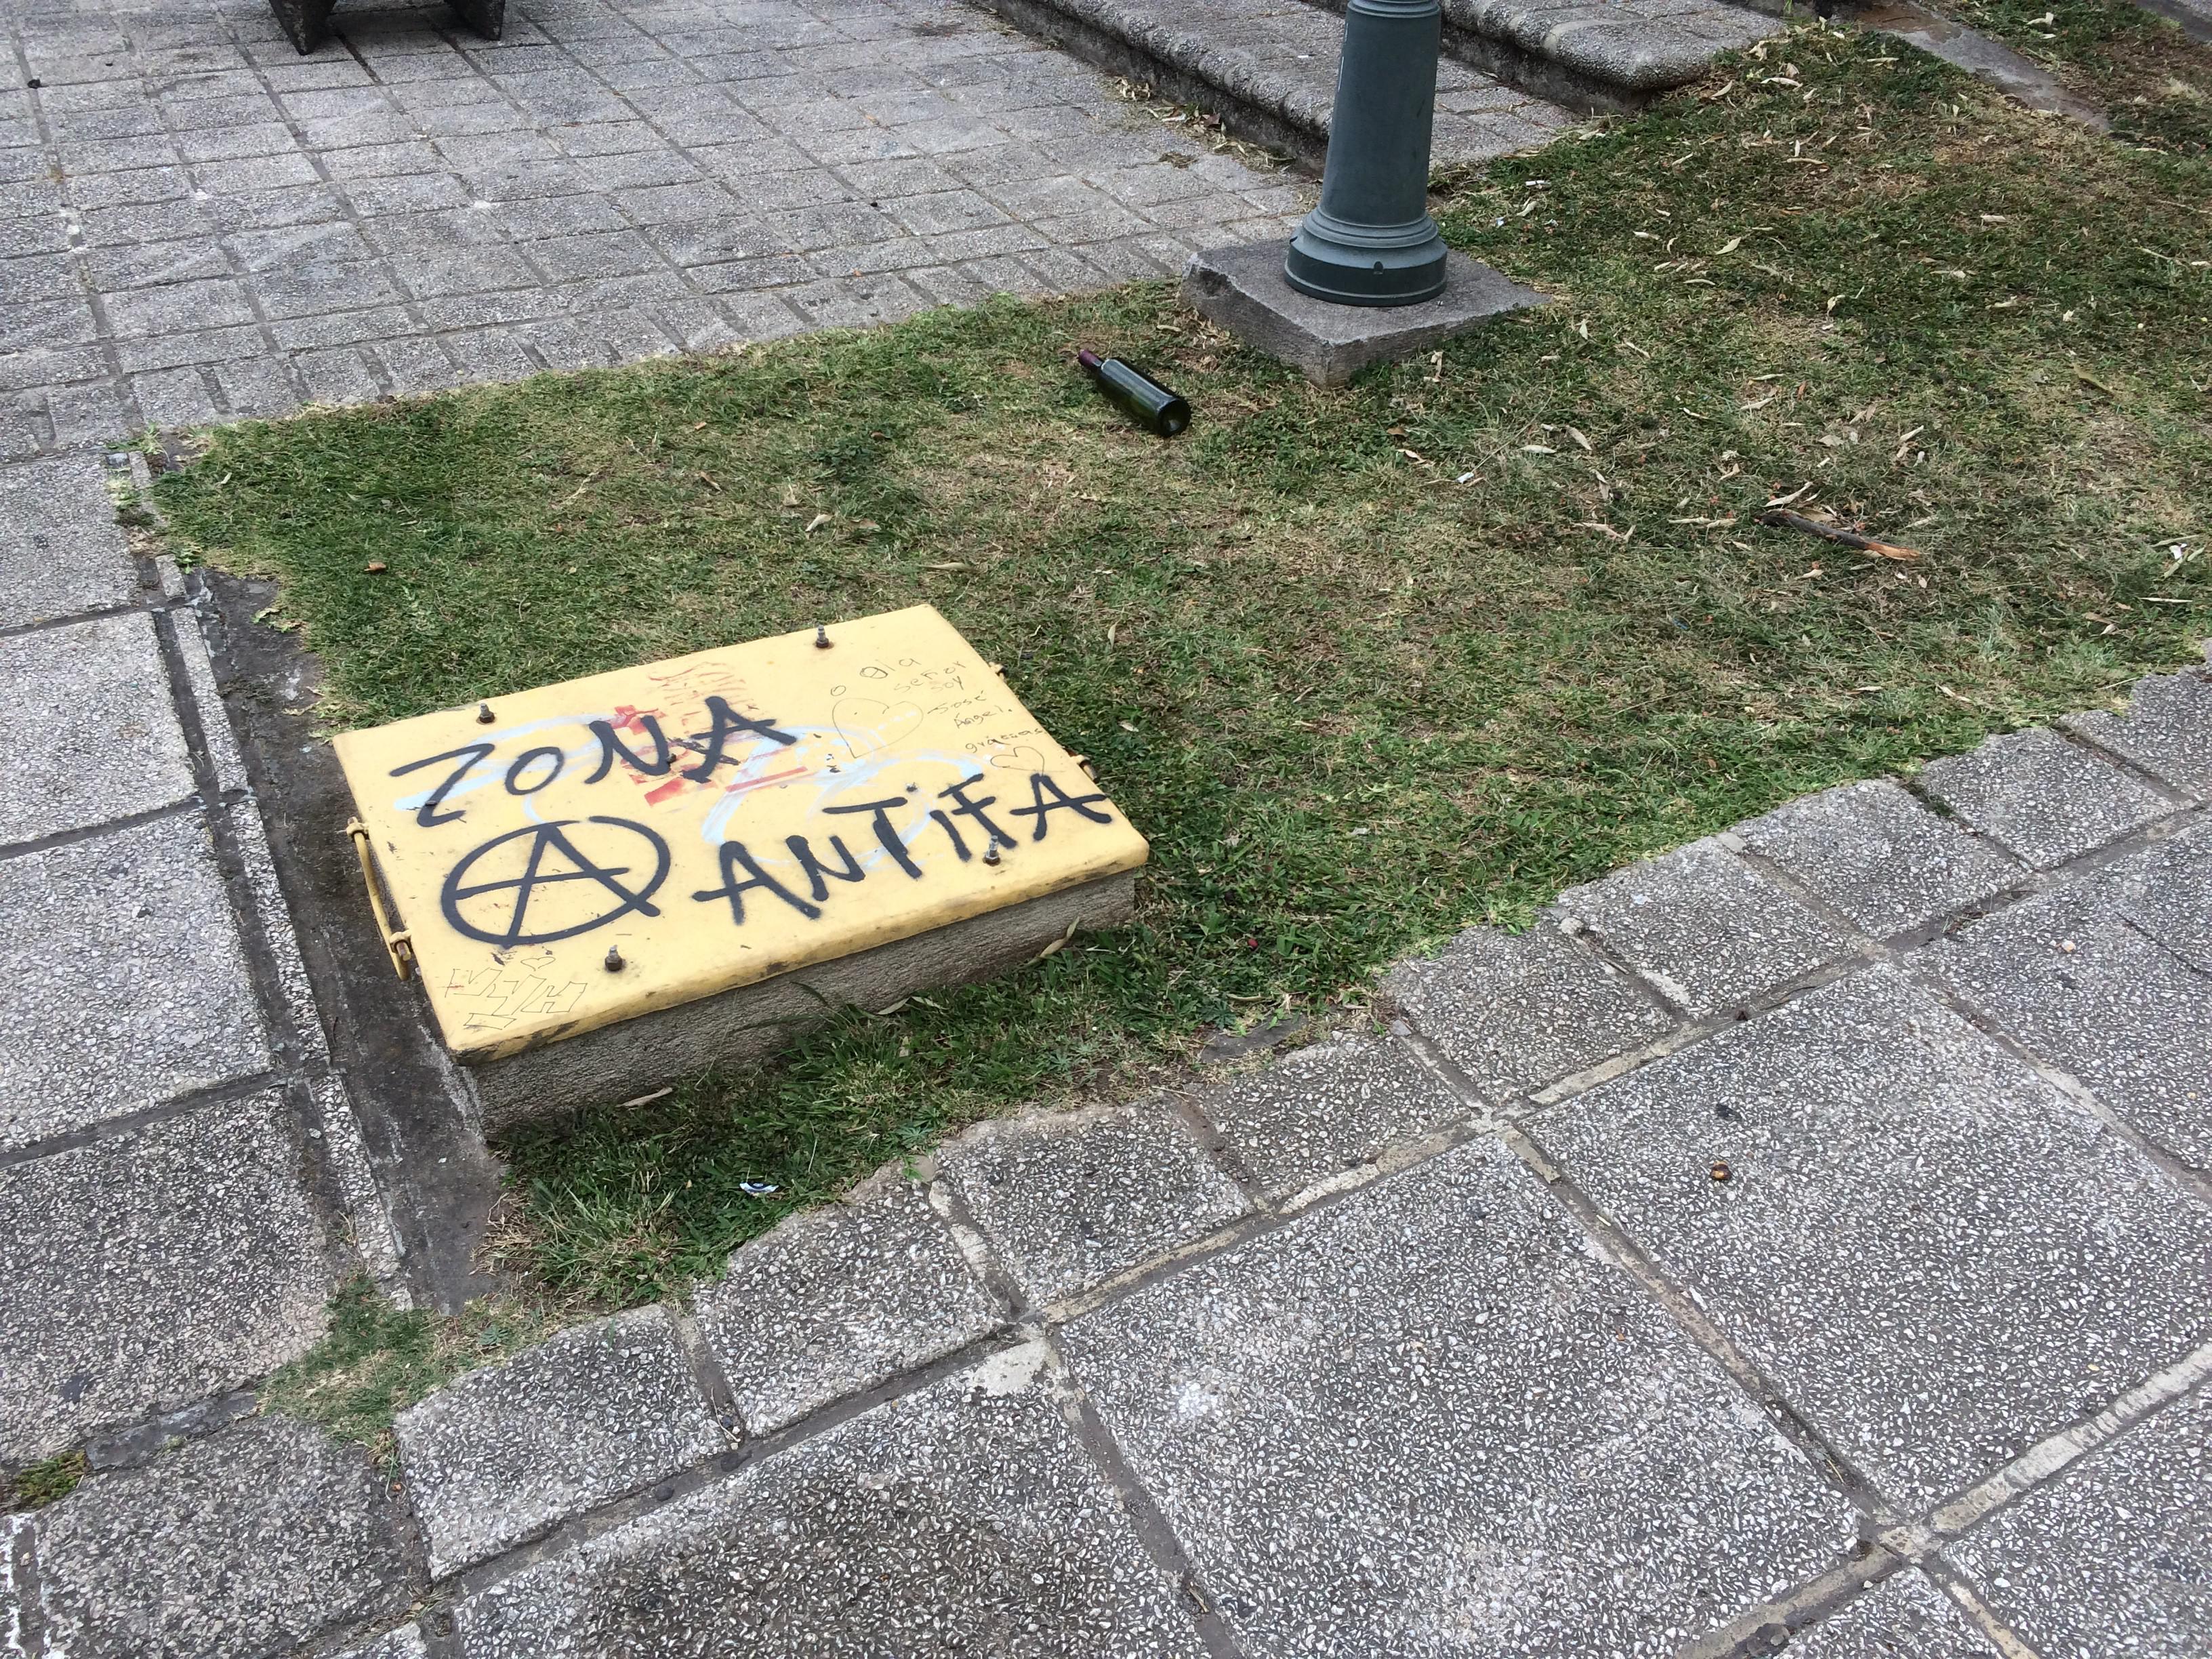
Object: Glass bottle (Bottle)

Object: Unlabeled litter (Unlabeled litter)